Hurricane David

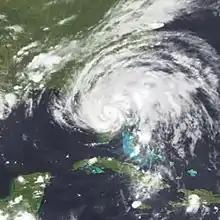
Hurricane David making landfall in Florida on September 3

After crossing the Windward Passage, David struck eastern Cuba as a minimal hurricane on September 1. It weakened to a tropical storm over land, but quickly re-strengthened as it again reached open waters. David turned to the northwest along the western periphery of the subtropical ridge, and re-intensified to a Category 2 hurricane while over the Bahamas, where it caused heavy damage. Despite initial forecasts of a projected landfall in Miami, Florida, the hurricane turned to the north-northwest just before landfall to strike near West Palm Beach, Florida, on September 3. It paralleled the Florida coastline just inland until emerging into the western Atlantic Ocean at New Smyrna Beach, Florida, later on September 3. David continued to the north-northwest, and made its final landfall just south of Savannah, Georgia, as a minimal hurricane with winds on September 5. It turned to the northeast while weakening over land, and became extratropical on September 6 over New York. As an extratropical storm, David continued to the northeast over New England and the Canadian Maritimes. David intensified once more as it crossed the far north Atlantic, clipping northwestern Iceland before moving eastward well north of the Faroe Islands on September 10.